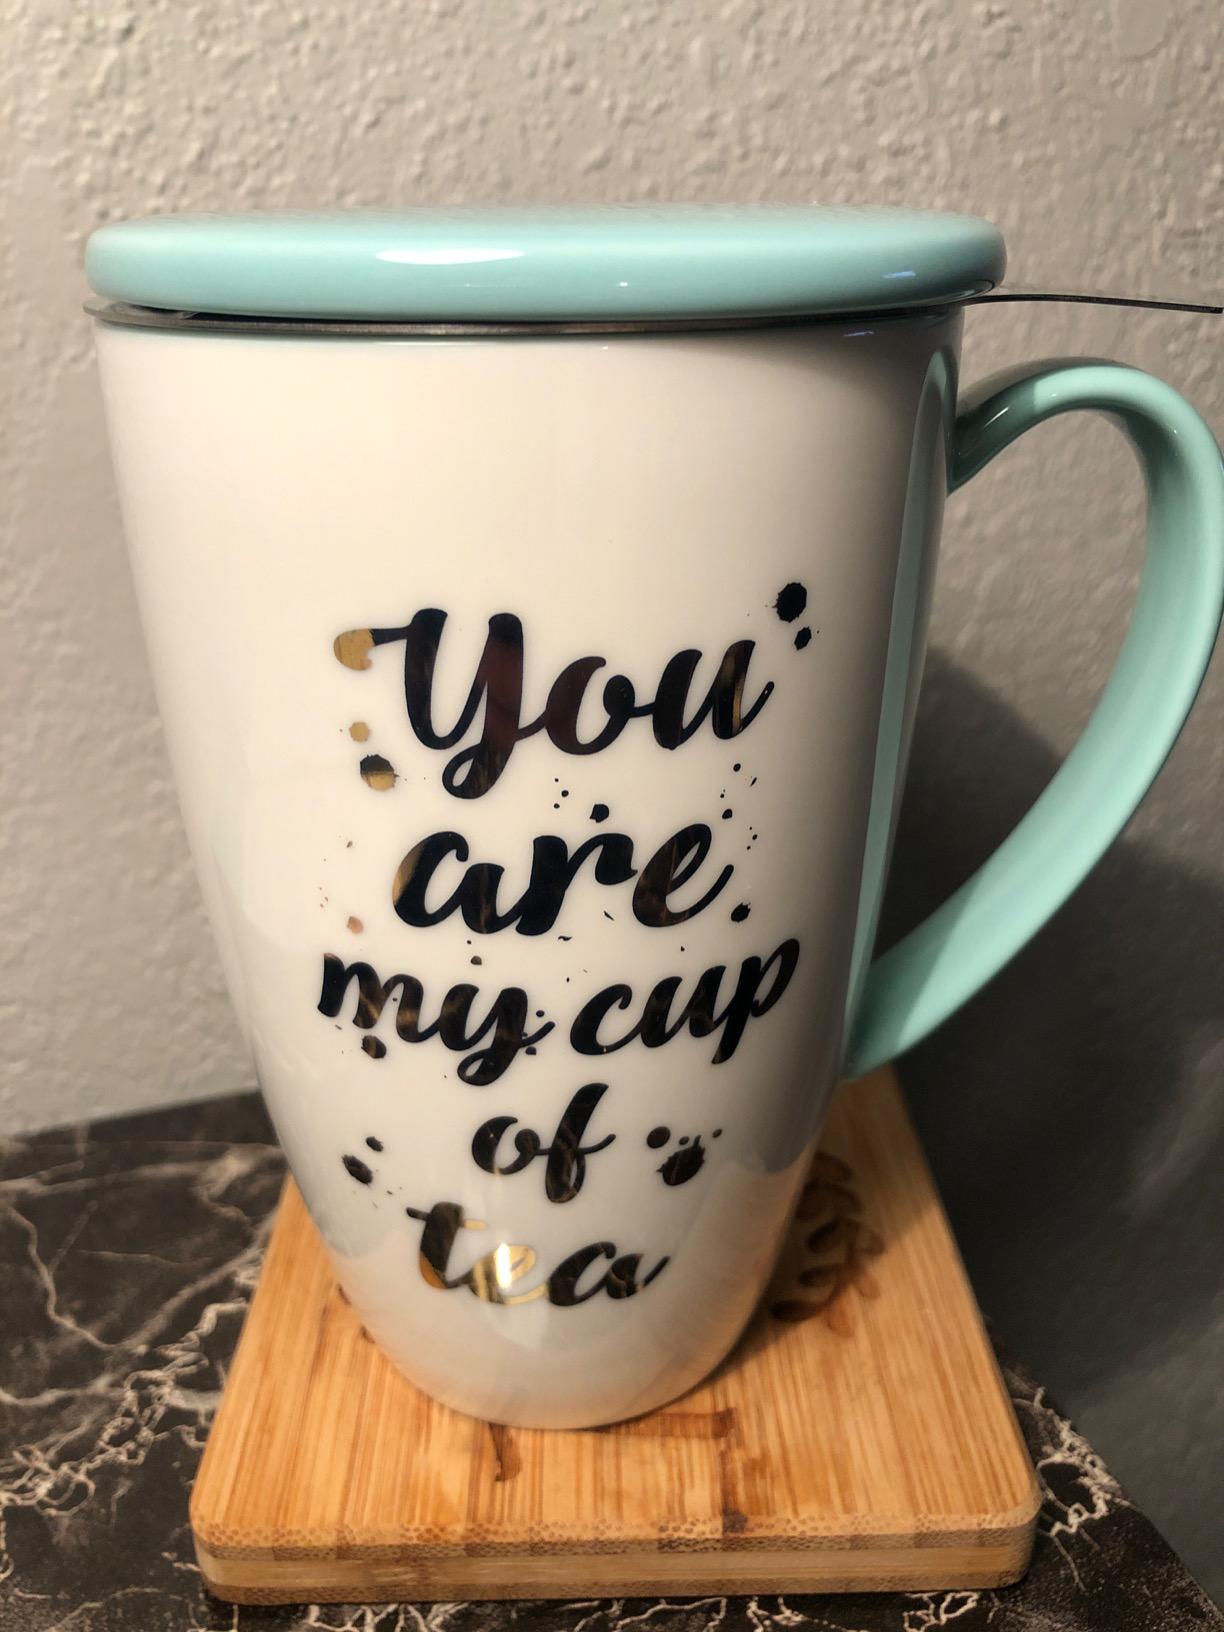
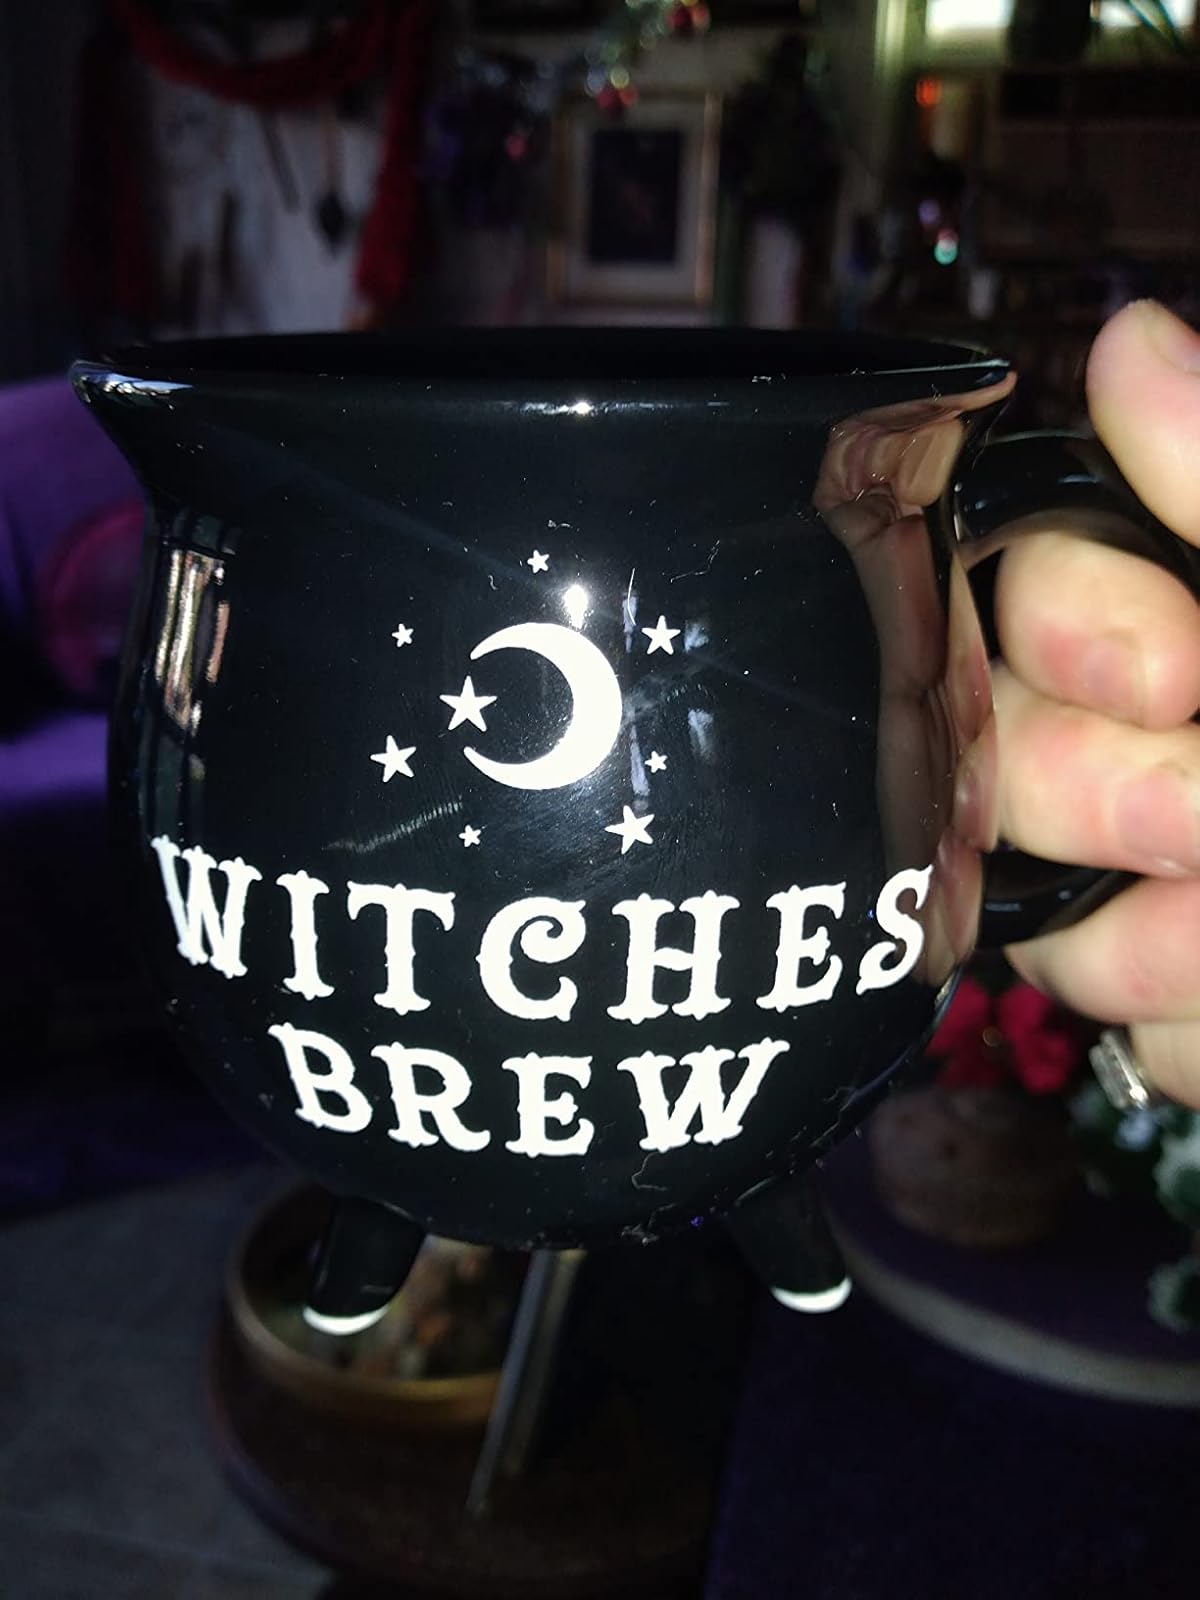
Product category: items_mug
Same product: no